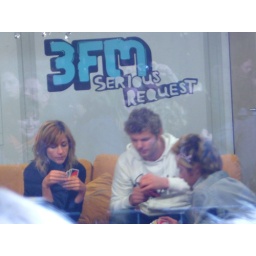
Playing cards in the glass house